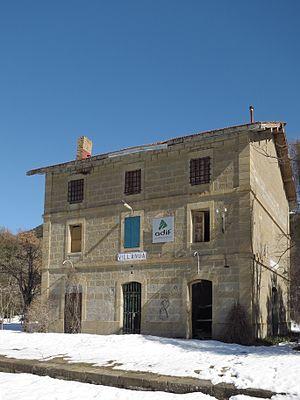
La gare de Villanúa est une gare desservant le village de Villanúa, située au point kilométrique 211,1 sur la ligne reliant Saragosse à Canfranc, en Aragon. Elle est inaugurée en 1922, lorsque le tronçon Jaca - Canfranc de la ligne est mis en service.